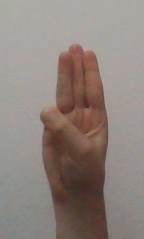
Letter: thaa